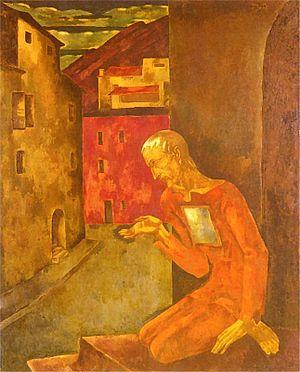
Eugeniusz Żak, dit Eugène Zak, né le 15 décembre 1884 à Mogilno, et mort le 15 janvier 1926 à Paris, est un artiste peintre polonais.